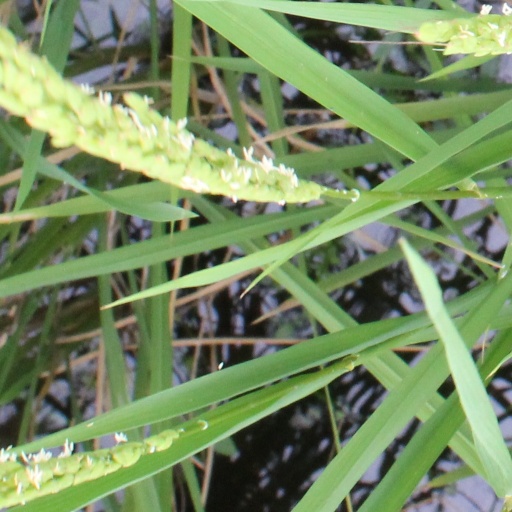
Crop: rice